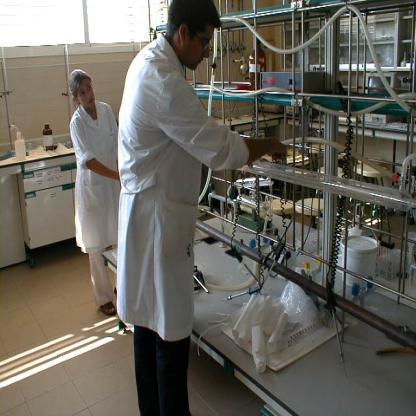
Scene: Indoor